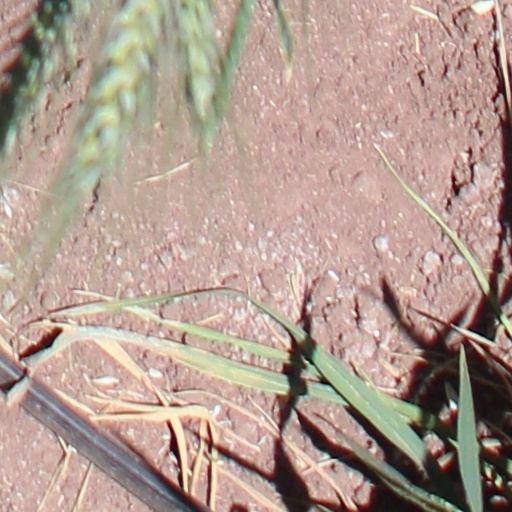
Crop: wheat